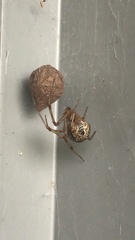
Species: Parasteatoda_tepidariorum